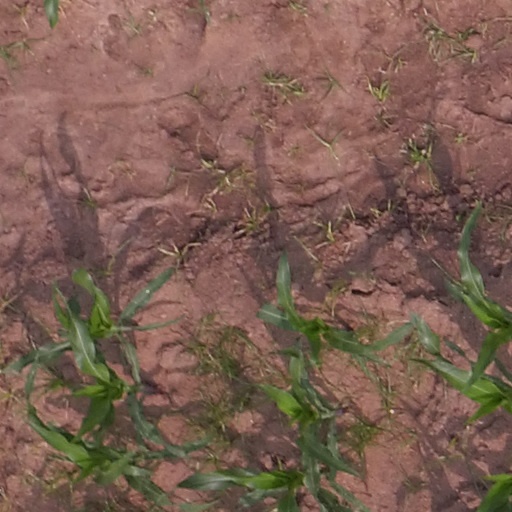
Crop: maize; corn